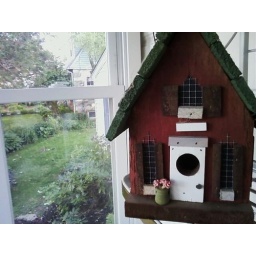
whatever i'll just live in a bird house and forget about everything.